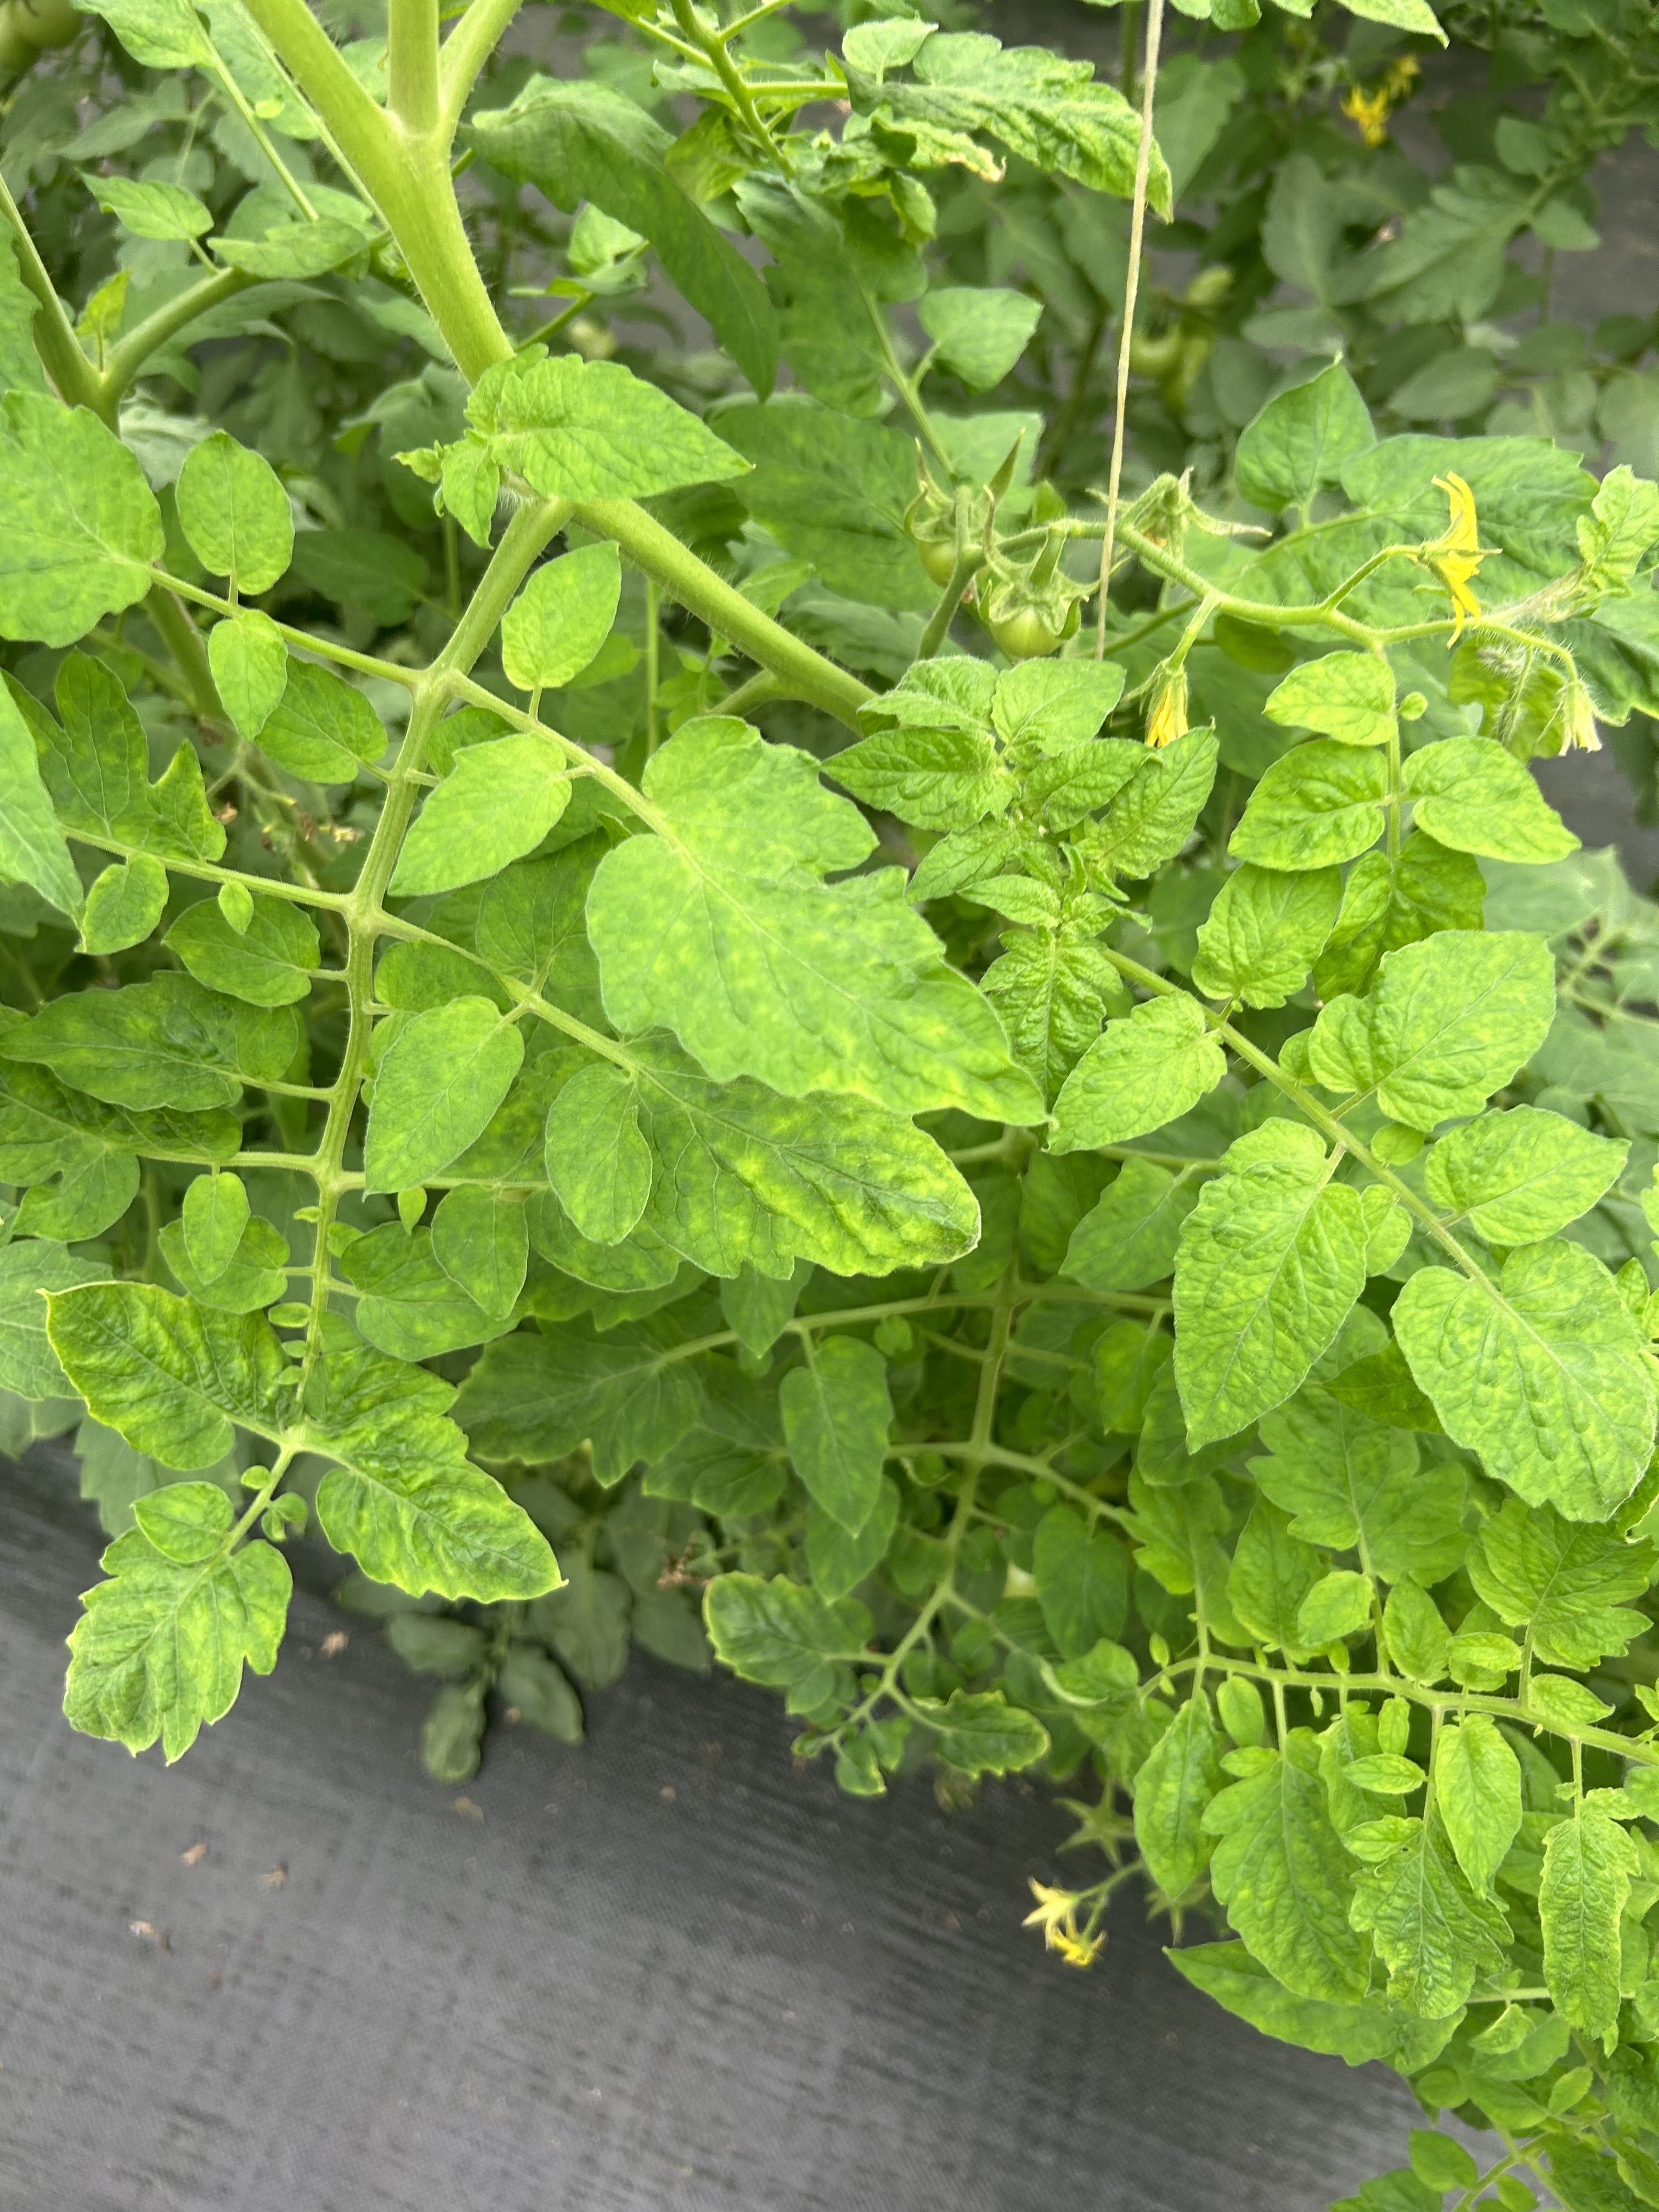
Disease: Viral